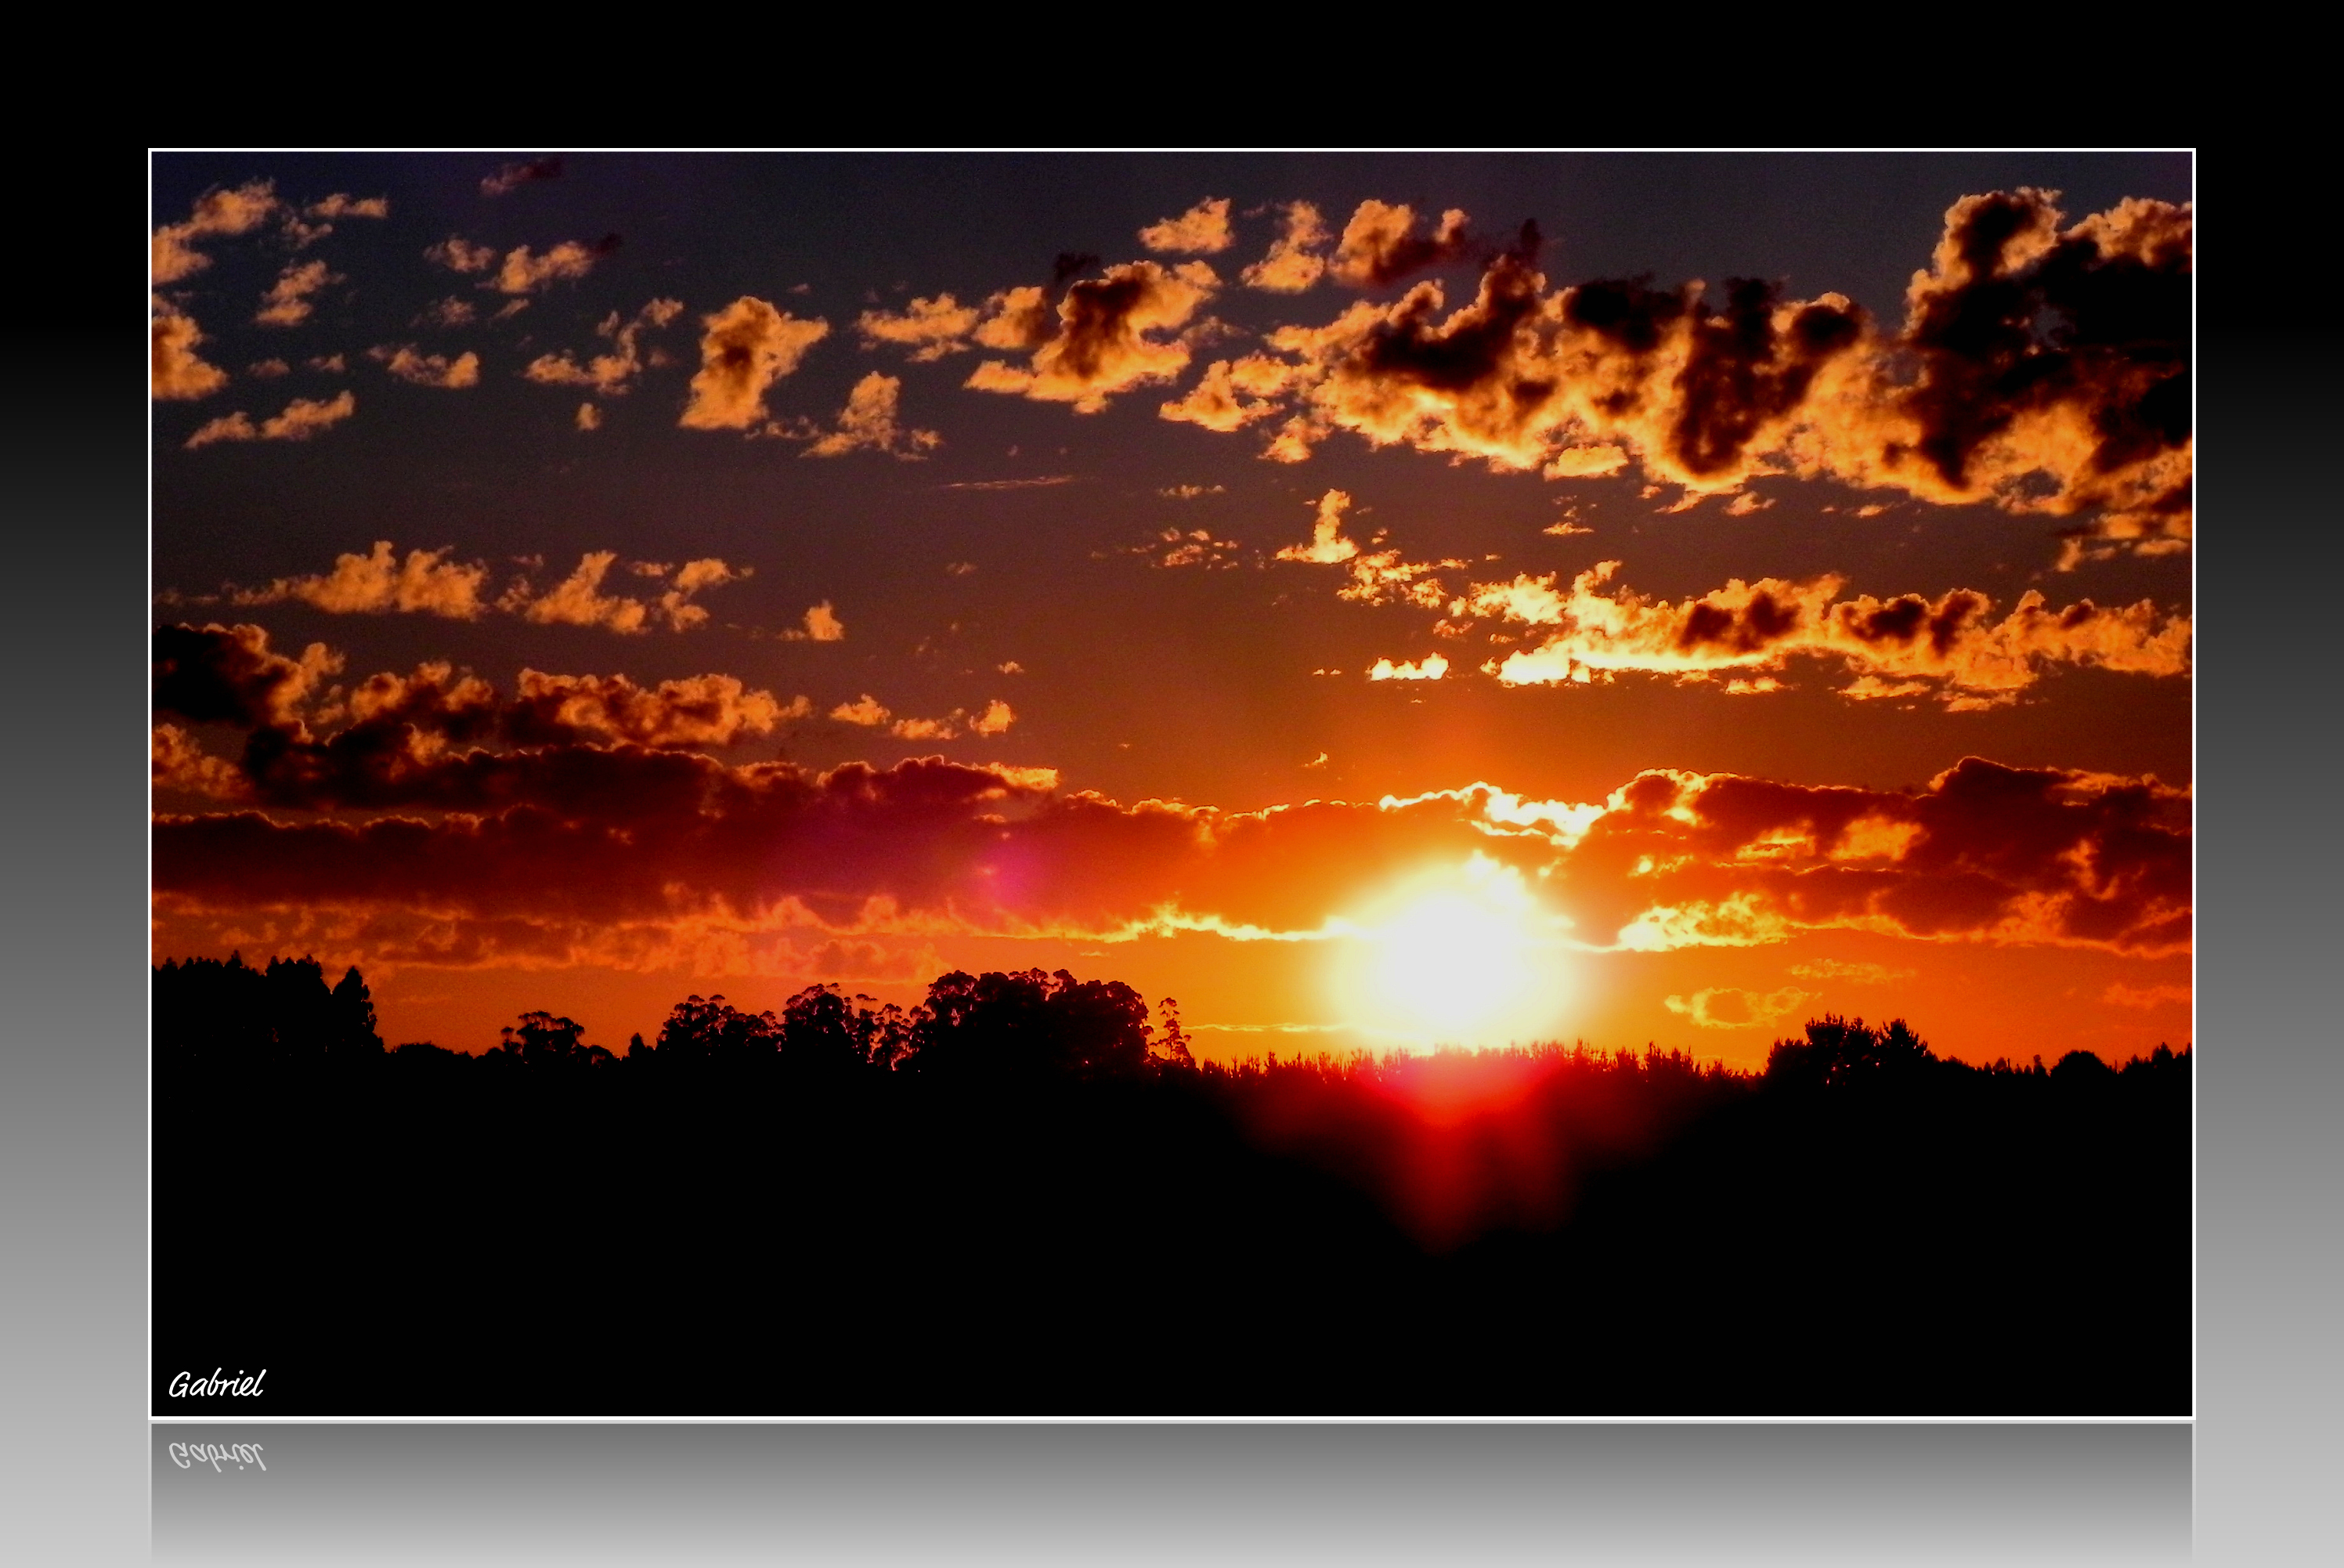
horizon, cloud, sky, sunrise, sunset, sunlight, dawn, atmosphere, dusk, font, spain, espana, ggl1, gphoto, afterglow